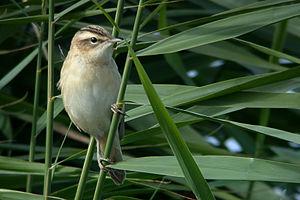
La réserve naturelle de Titchwell Marsh est une réserve naturelle britannique, propriété de la Royal Society for the Protection of Birds qui en assure également la gestion. Elle se situe sur la côte nord du comté de Norfolk, entre les villages de Titchwell et de Thornham, à environ huit kilomètres à l'est de la station balnéaire de Hunstanton. D'une superficie de 171 hectares, elle abrite des roselières et des schorres, une lagune d'eau douce, une plage de sable ainsi qu'une petite zone boisée près du parking à son entrée. Bénéficiant de la protection du réseau Natura 2000, elle fait partie du site d'intérêt scientifique particulier de la côte nord du comté de Norfolk et de la Norfolk Coast Area of Outstanding Natural Beauty. Elle constitue également une zone de protection spéciale et relève de la convention de Ramsar.